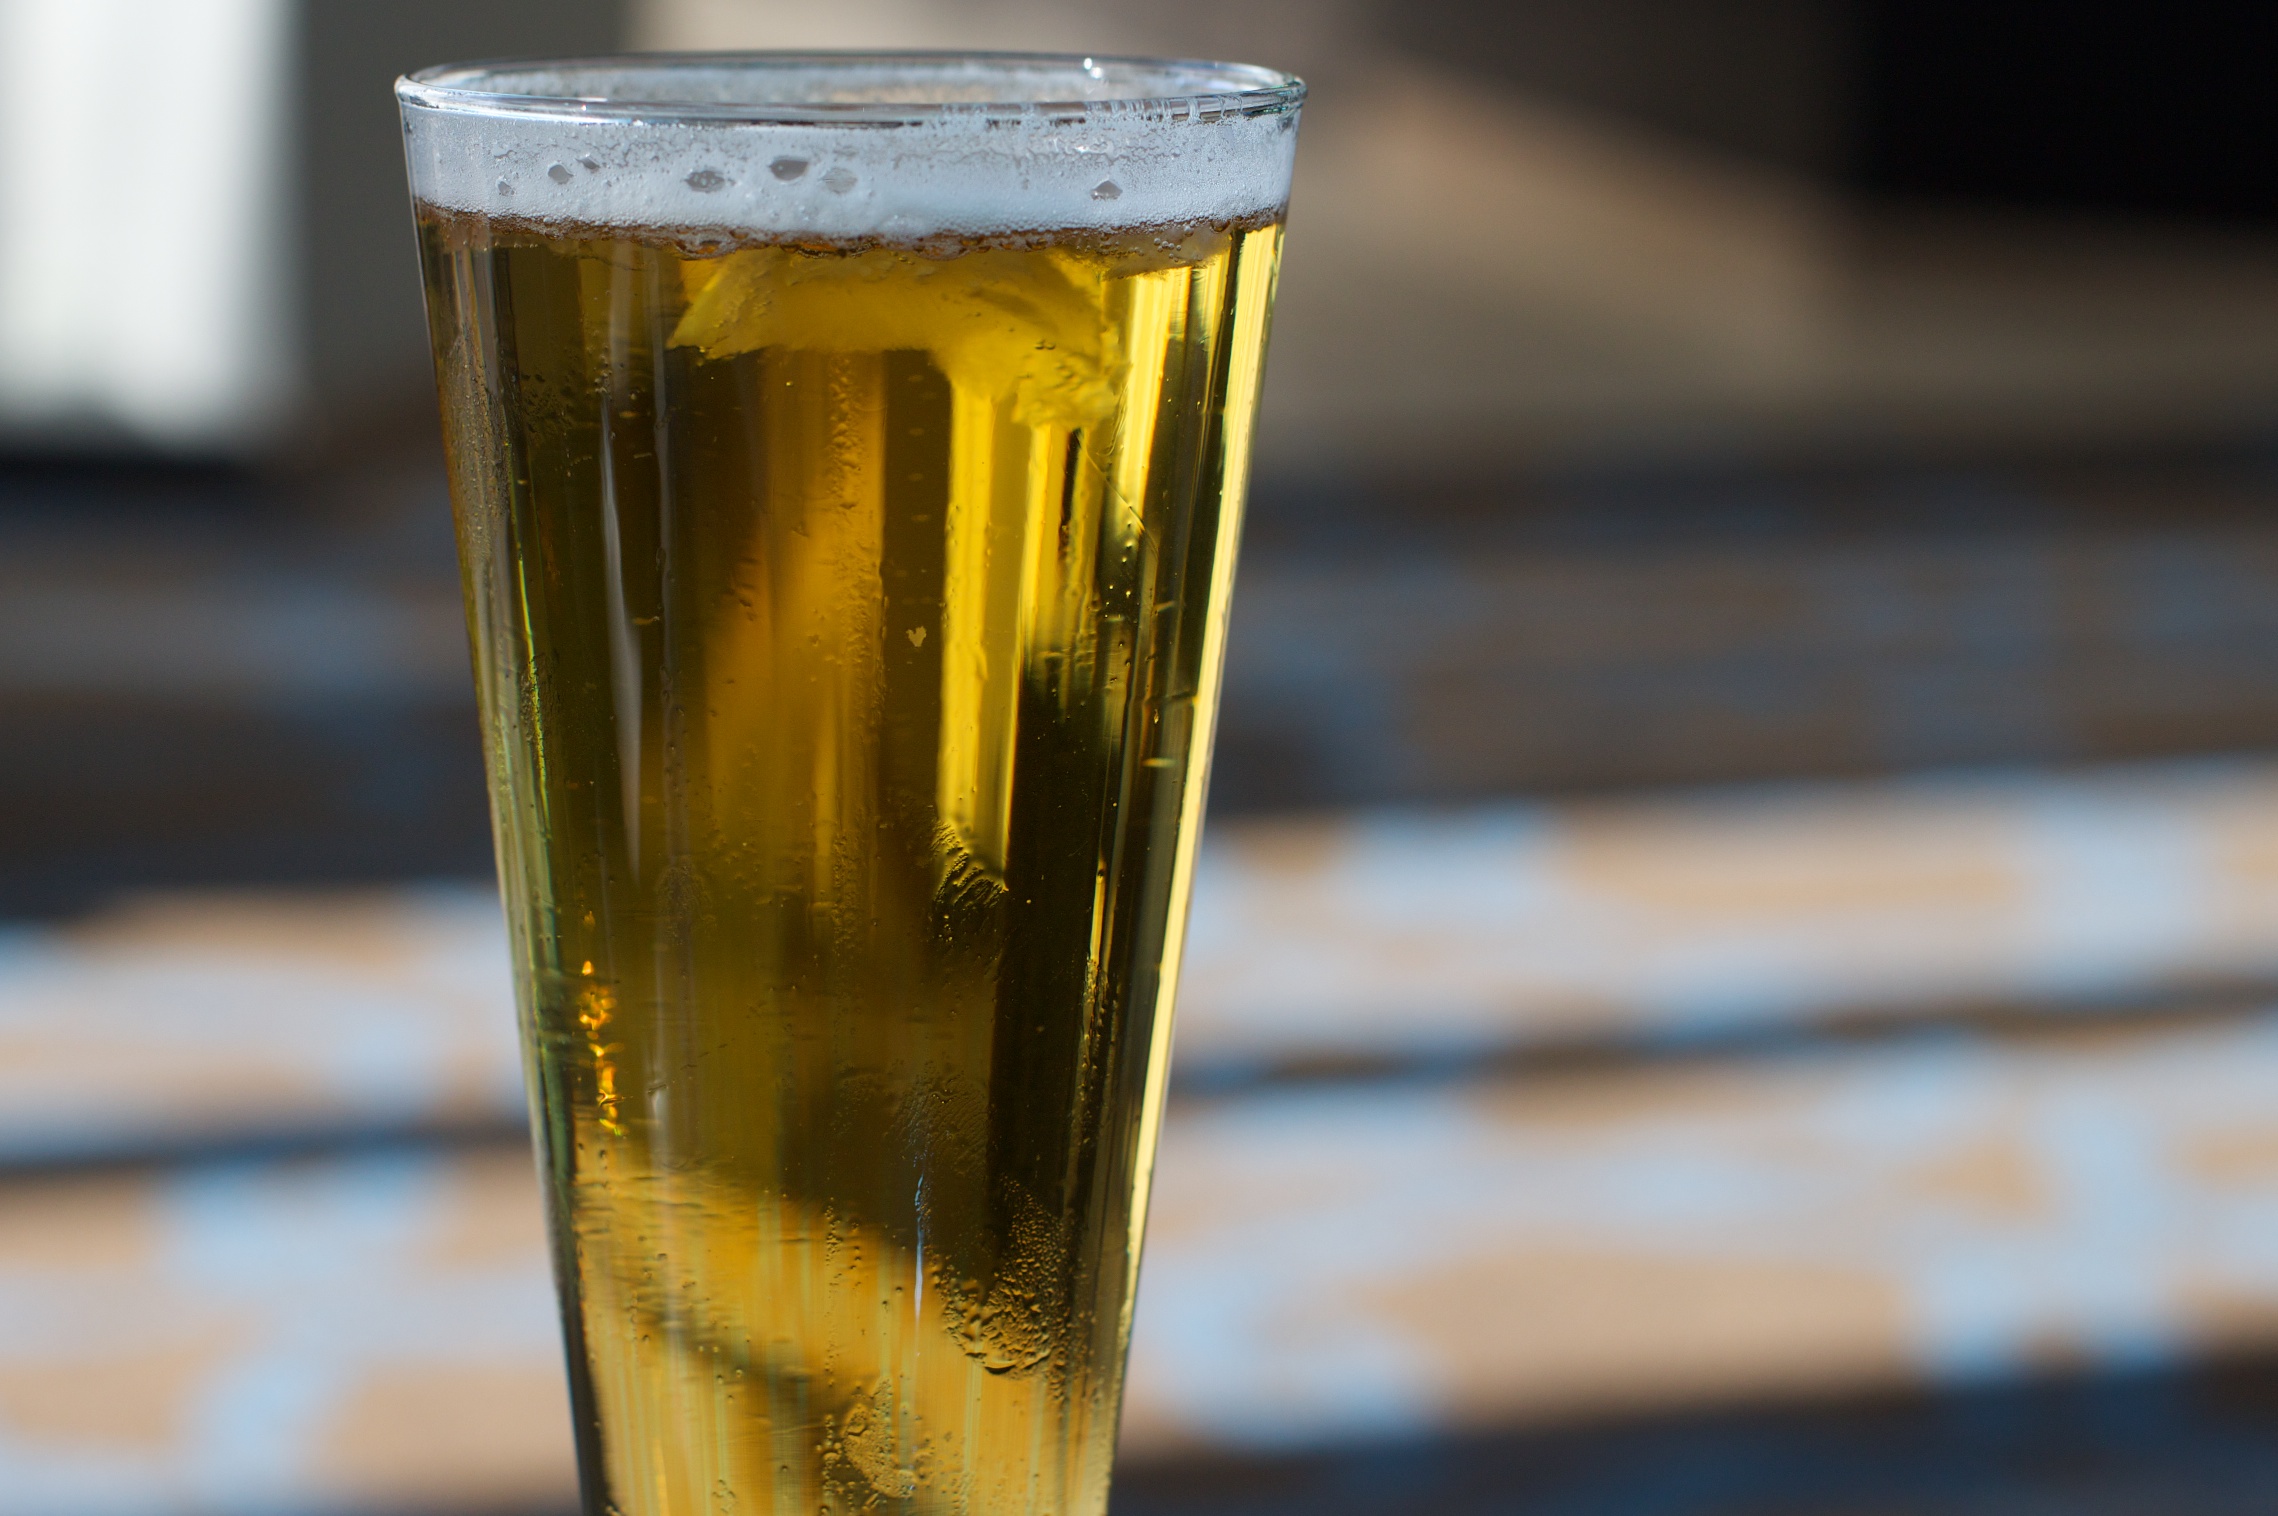
glass, drink, yellow, beer, alcohol, cocktail, lager, beer bottle, alcoholic beverage, beer glass, distilled beverage, pint us, pint glass, beer cocktail